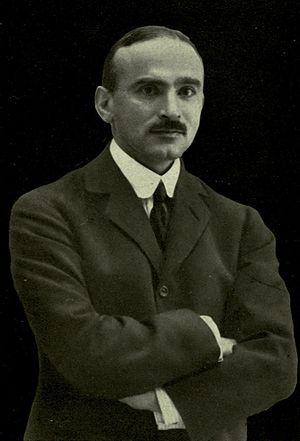
Dannie N. Heineman, né le 23 novembre 1872 à Charlotte, en Caroline du Nord, et mort le 31 janvier 1962 à Greenwich, dans le Connecticut, est un ingénieur et entrepreneur américano-belge d'origine allemande. Il était directeur exécutif et actionnaire majoritaire de la multinationale belge Sofina. Il était un philanthrope, mécène et soutien généreux des sciences, notamment à travers la « fondation Heineman », en sciences médicales et par les prix Dannie Heineman pour la physique mathématique et prix Dannie Heineman pour l'astrophysique. La fondation soutient également le prix Heineman de l'Académie des sciences de Göttingen.